Kulturpalast

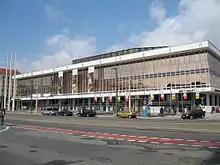
Kulturpalast Dresden, view from Altmarkt/Wilsdruffer Straße (2006)

The Kulturpalast Dresden is a modernist building built by Wolfgang Hänsch during the era of the German Democratic Republic. It was the largest multi-purpose hall in Dresden when it opened in 1969, and was used for concerts, dances, conferences and other events. The building underwent several years of reconstruction beginning in 2012 and opened with a new concert hall in April 2017.